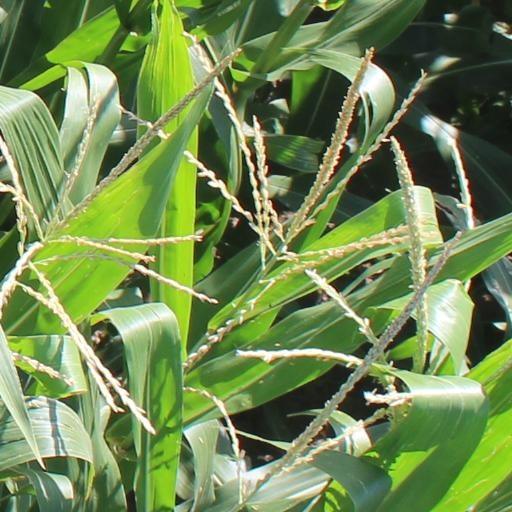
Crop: maize; corn